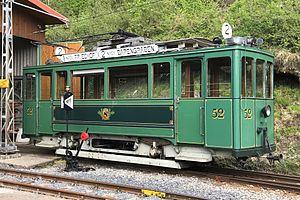
Le chemin de fer-musée Blonay-Chamby est un musée vivant du chemin de fer, créé, développé et animé par une équipe de bénévoles. Il rassemble une collection de matériel roulant ferroviaire à voie métrique sur le site de Chaulin-Chamby, et fait circuler des trains touristiques et historiques, notamment de mai à octobre sur les 3 kilomètres de la ligne de montagne de la gare de Blonay à Chamby. Il est situé sur les hauts de la Riviera vaudoise, proche du lac Léman en Suisse romande, à proximité des villes de Vevey et Montreux.